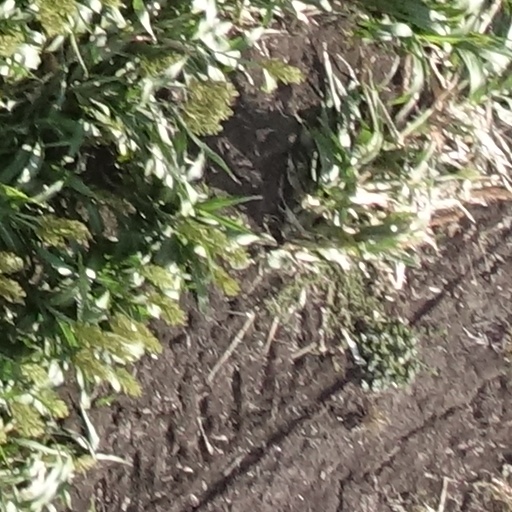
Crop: sorghum